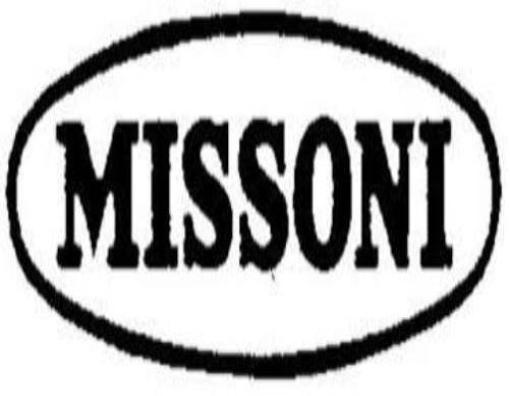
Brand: missoni
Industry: Clothes